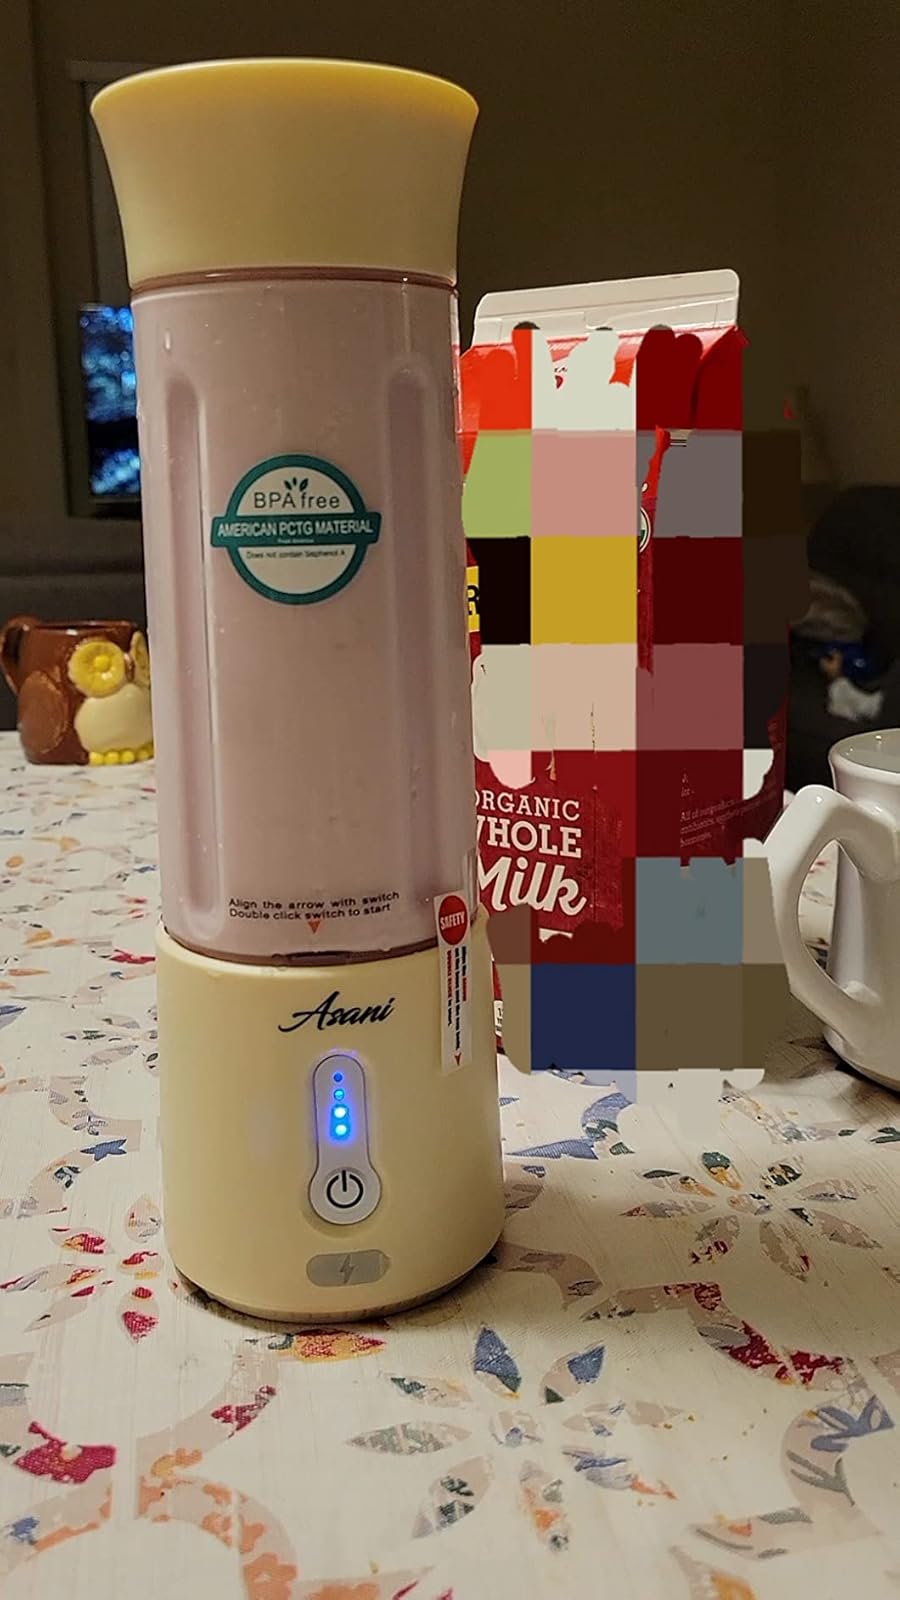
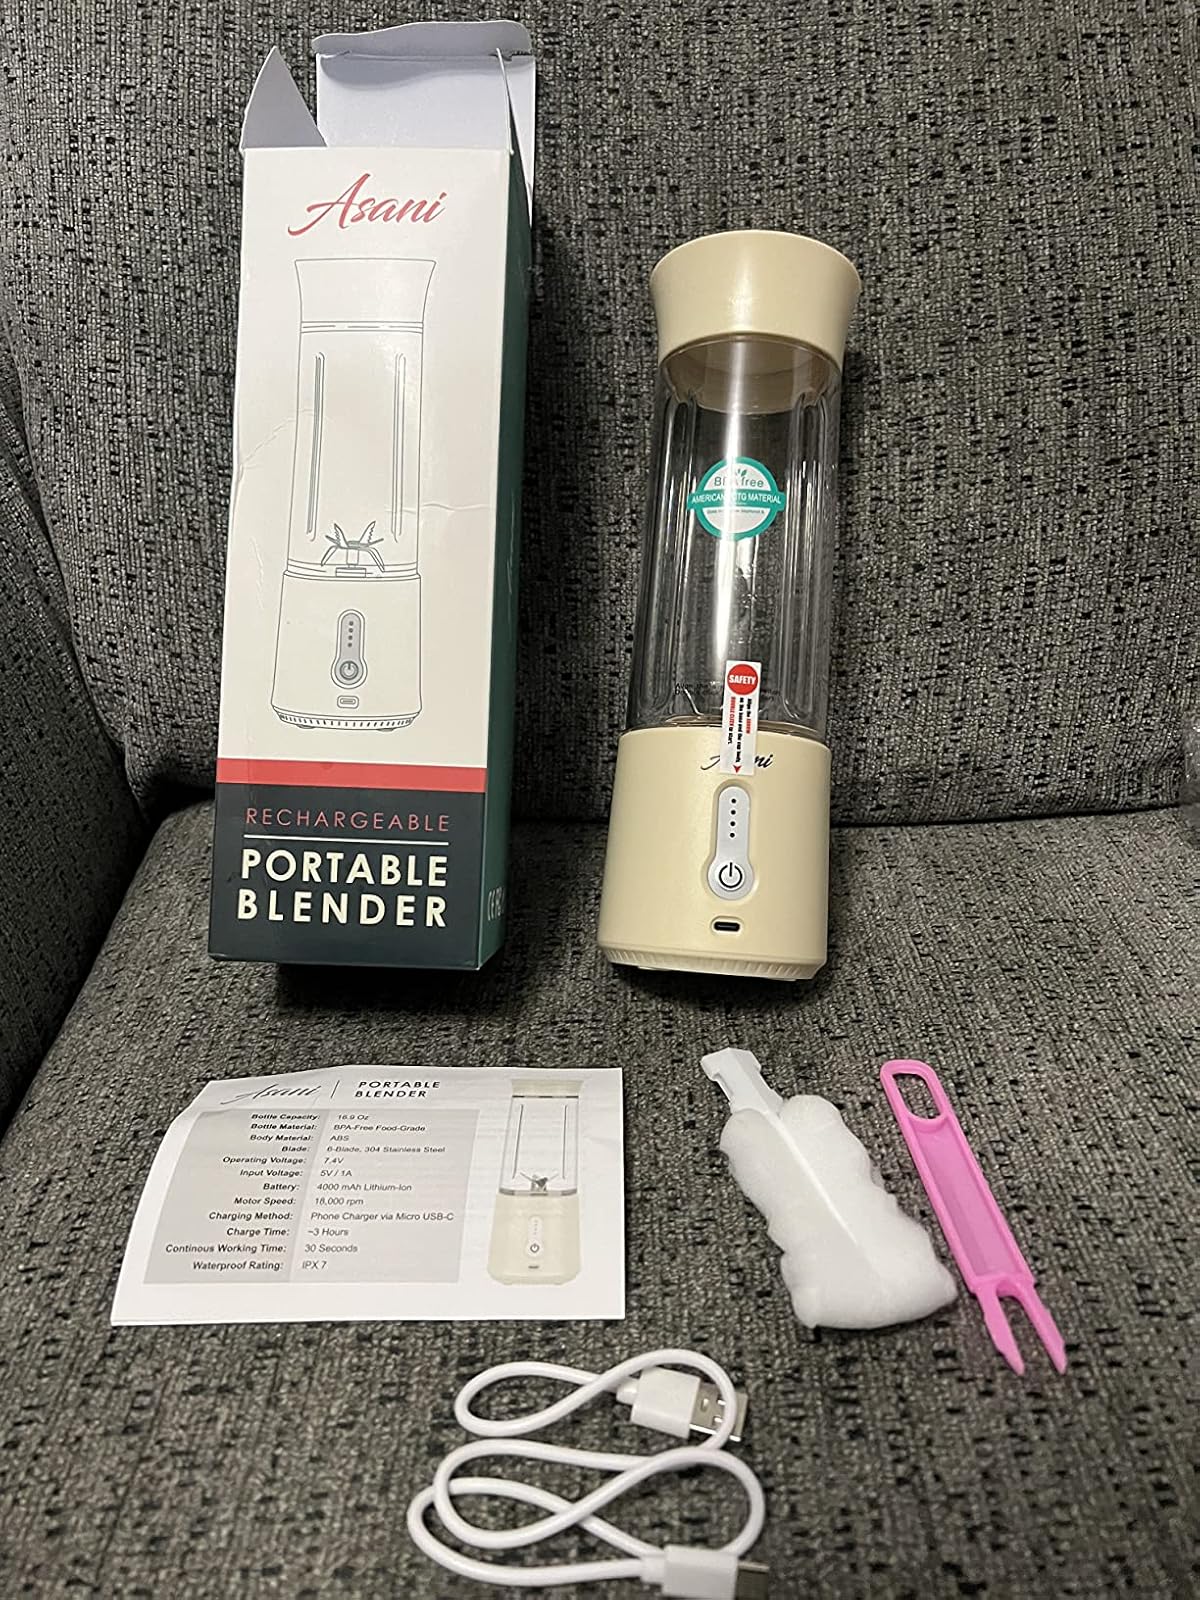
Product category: items_blender
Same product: yes